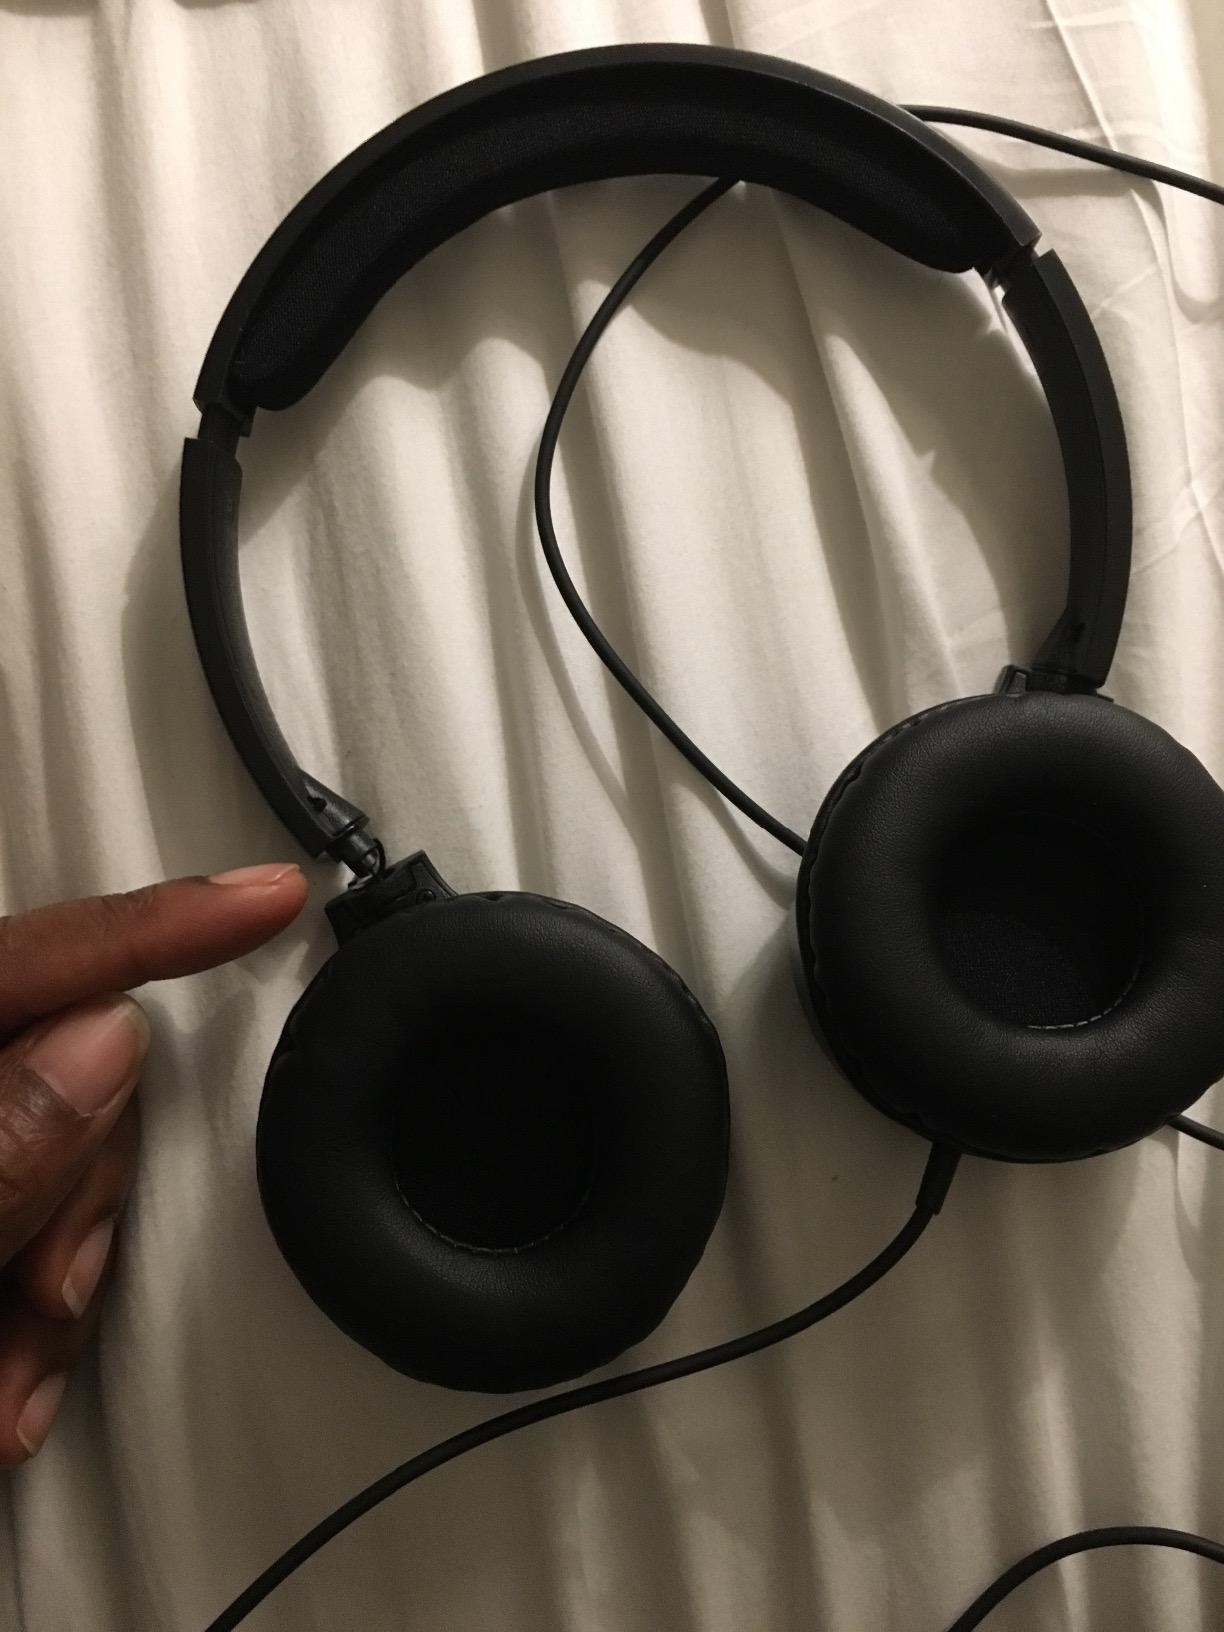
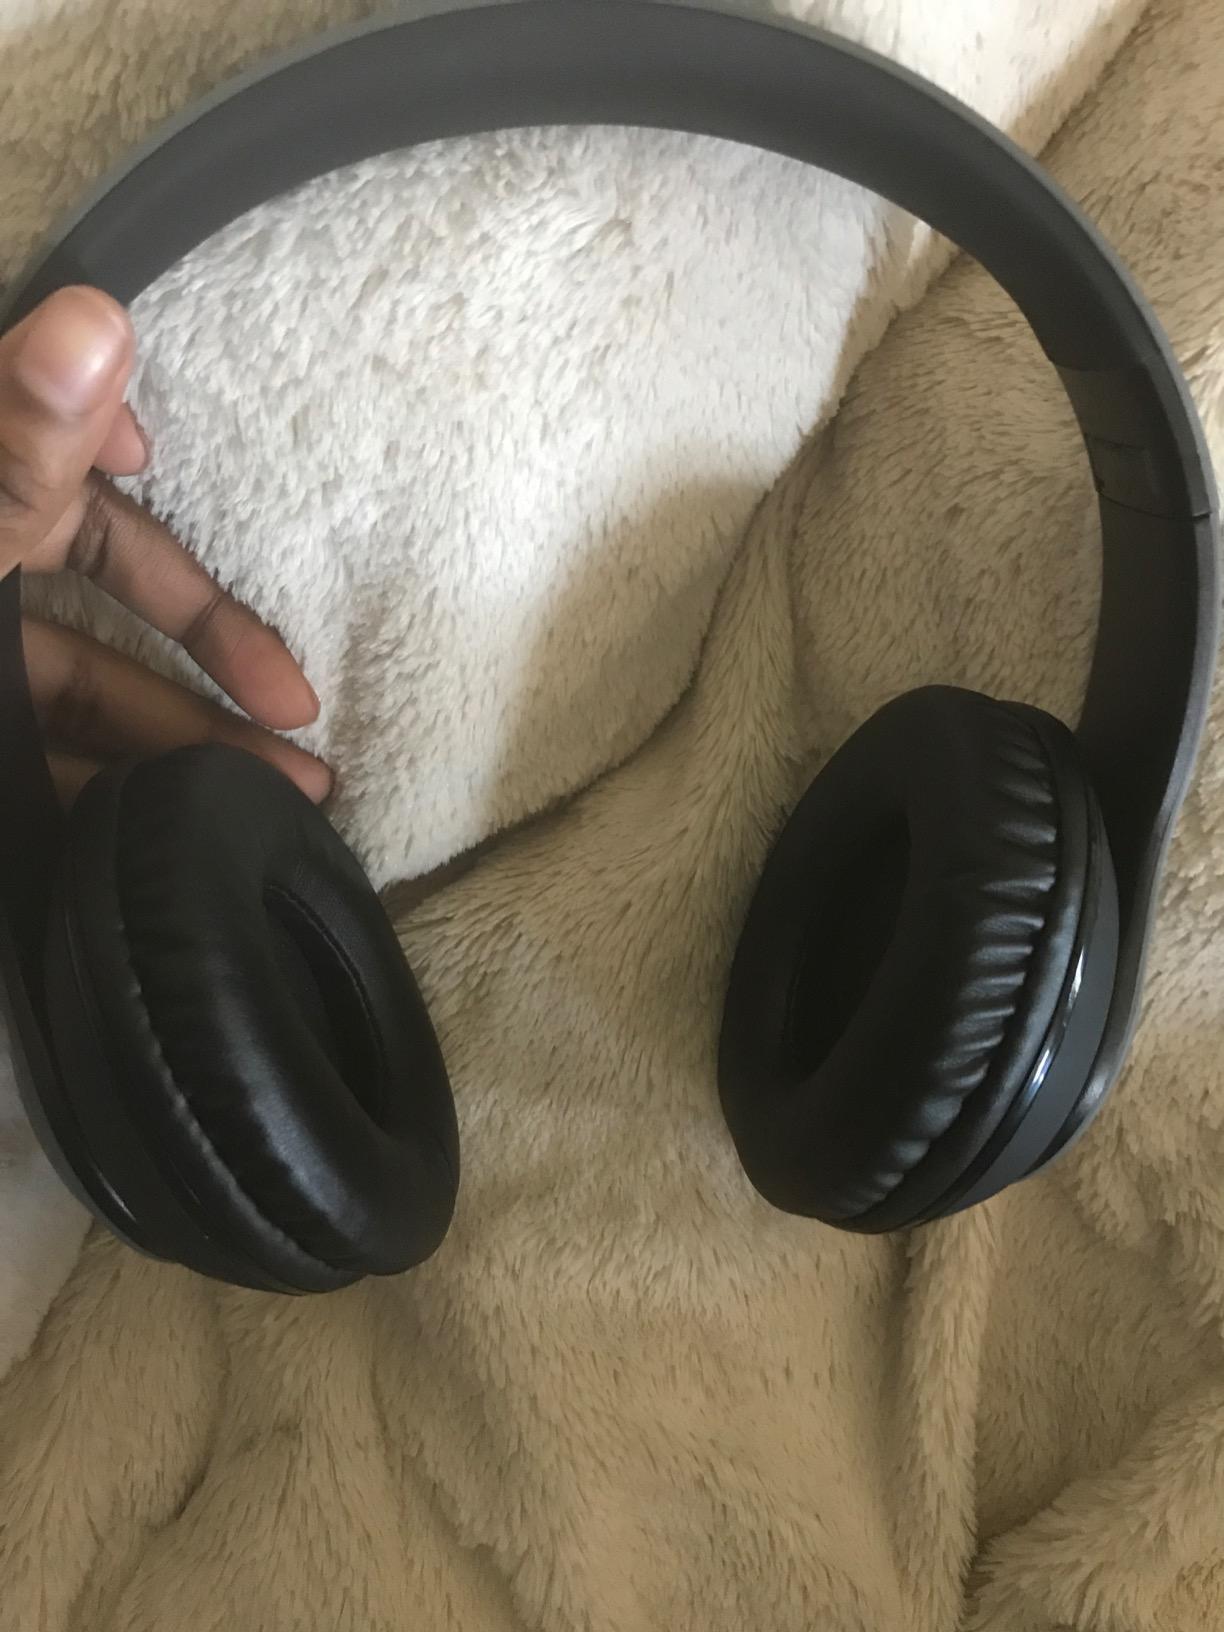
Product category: headphones
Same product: no